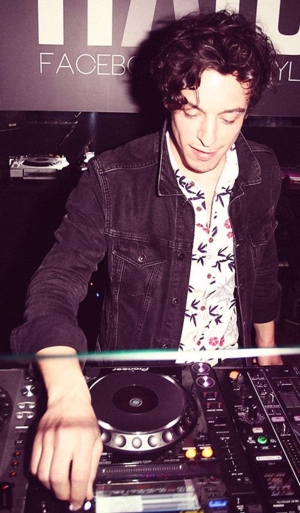
Anoraak est le projet de musique électronique de Frédéric Rivière, multi instrumentiste, chanteur, producteur et DJ, ancien batteur du groupe Pony Pony Run Run et membre du collectif nantais Valerie aux côtés de College, Maethelvin, The Outrunners, Minitel Rose et Russ Chimes. Issu de la scène rock, il vient plus tard à la musique électronique débutant Anoraak en parallèle de son rôle de batteur.